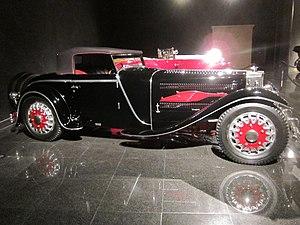
Jacques Saoutchik est un carrossier designer ébéniste automobile français de renom, d'origine biélorusse, en activité de 1900 à 1955 à Neuilly-sur-Seine.